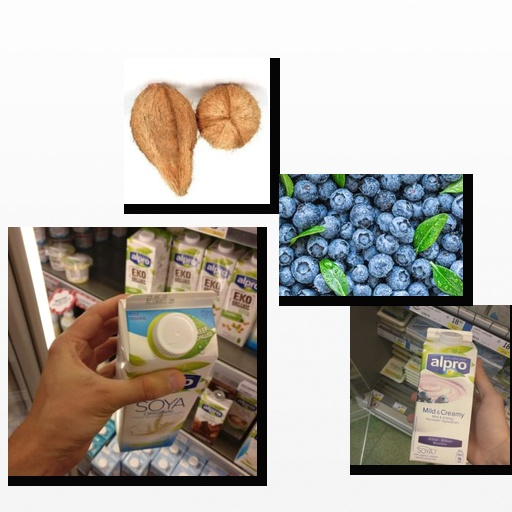
Food items: coconut, blueberry_soyghurt, blueberry, soy_milk